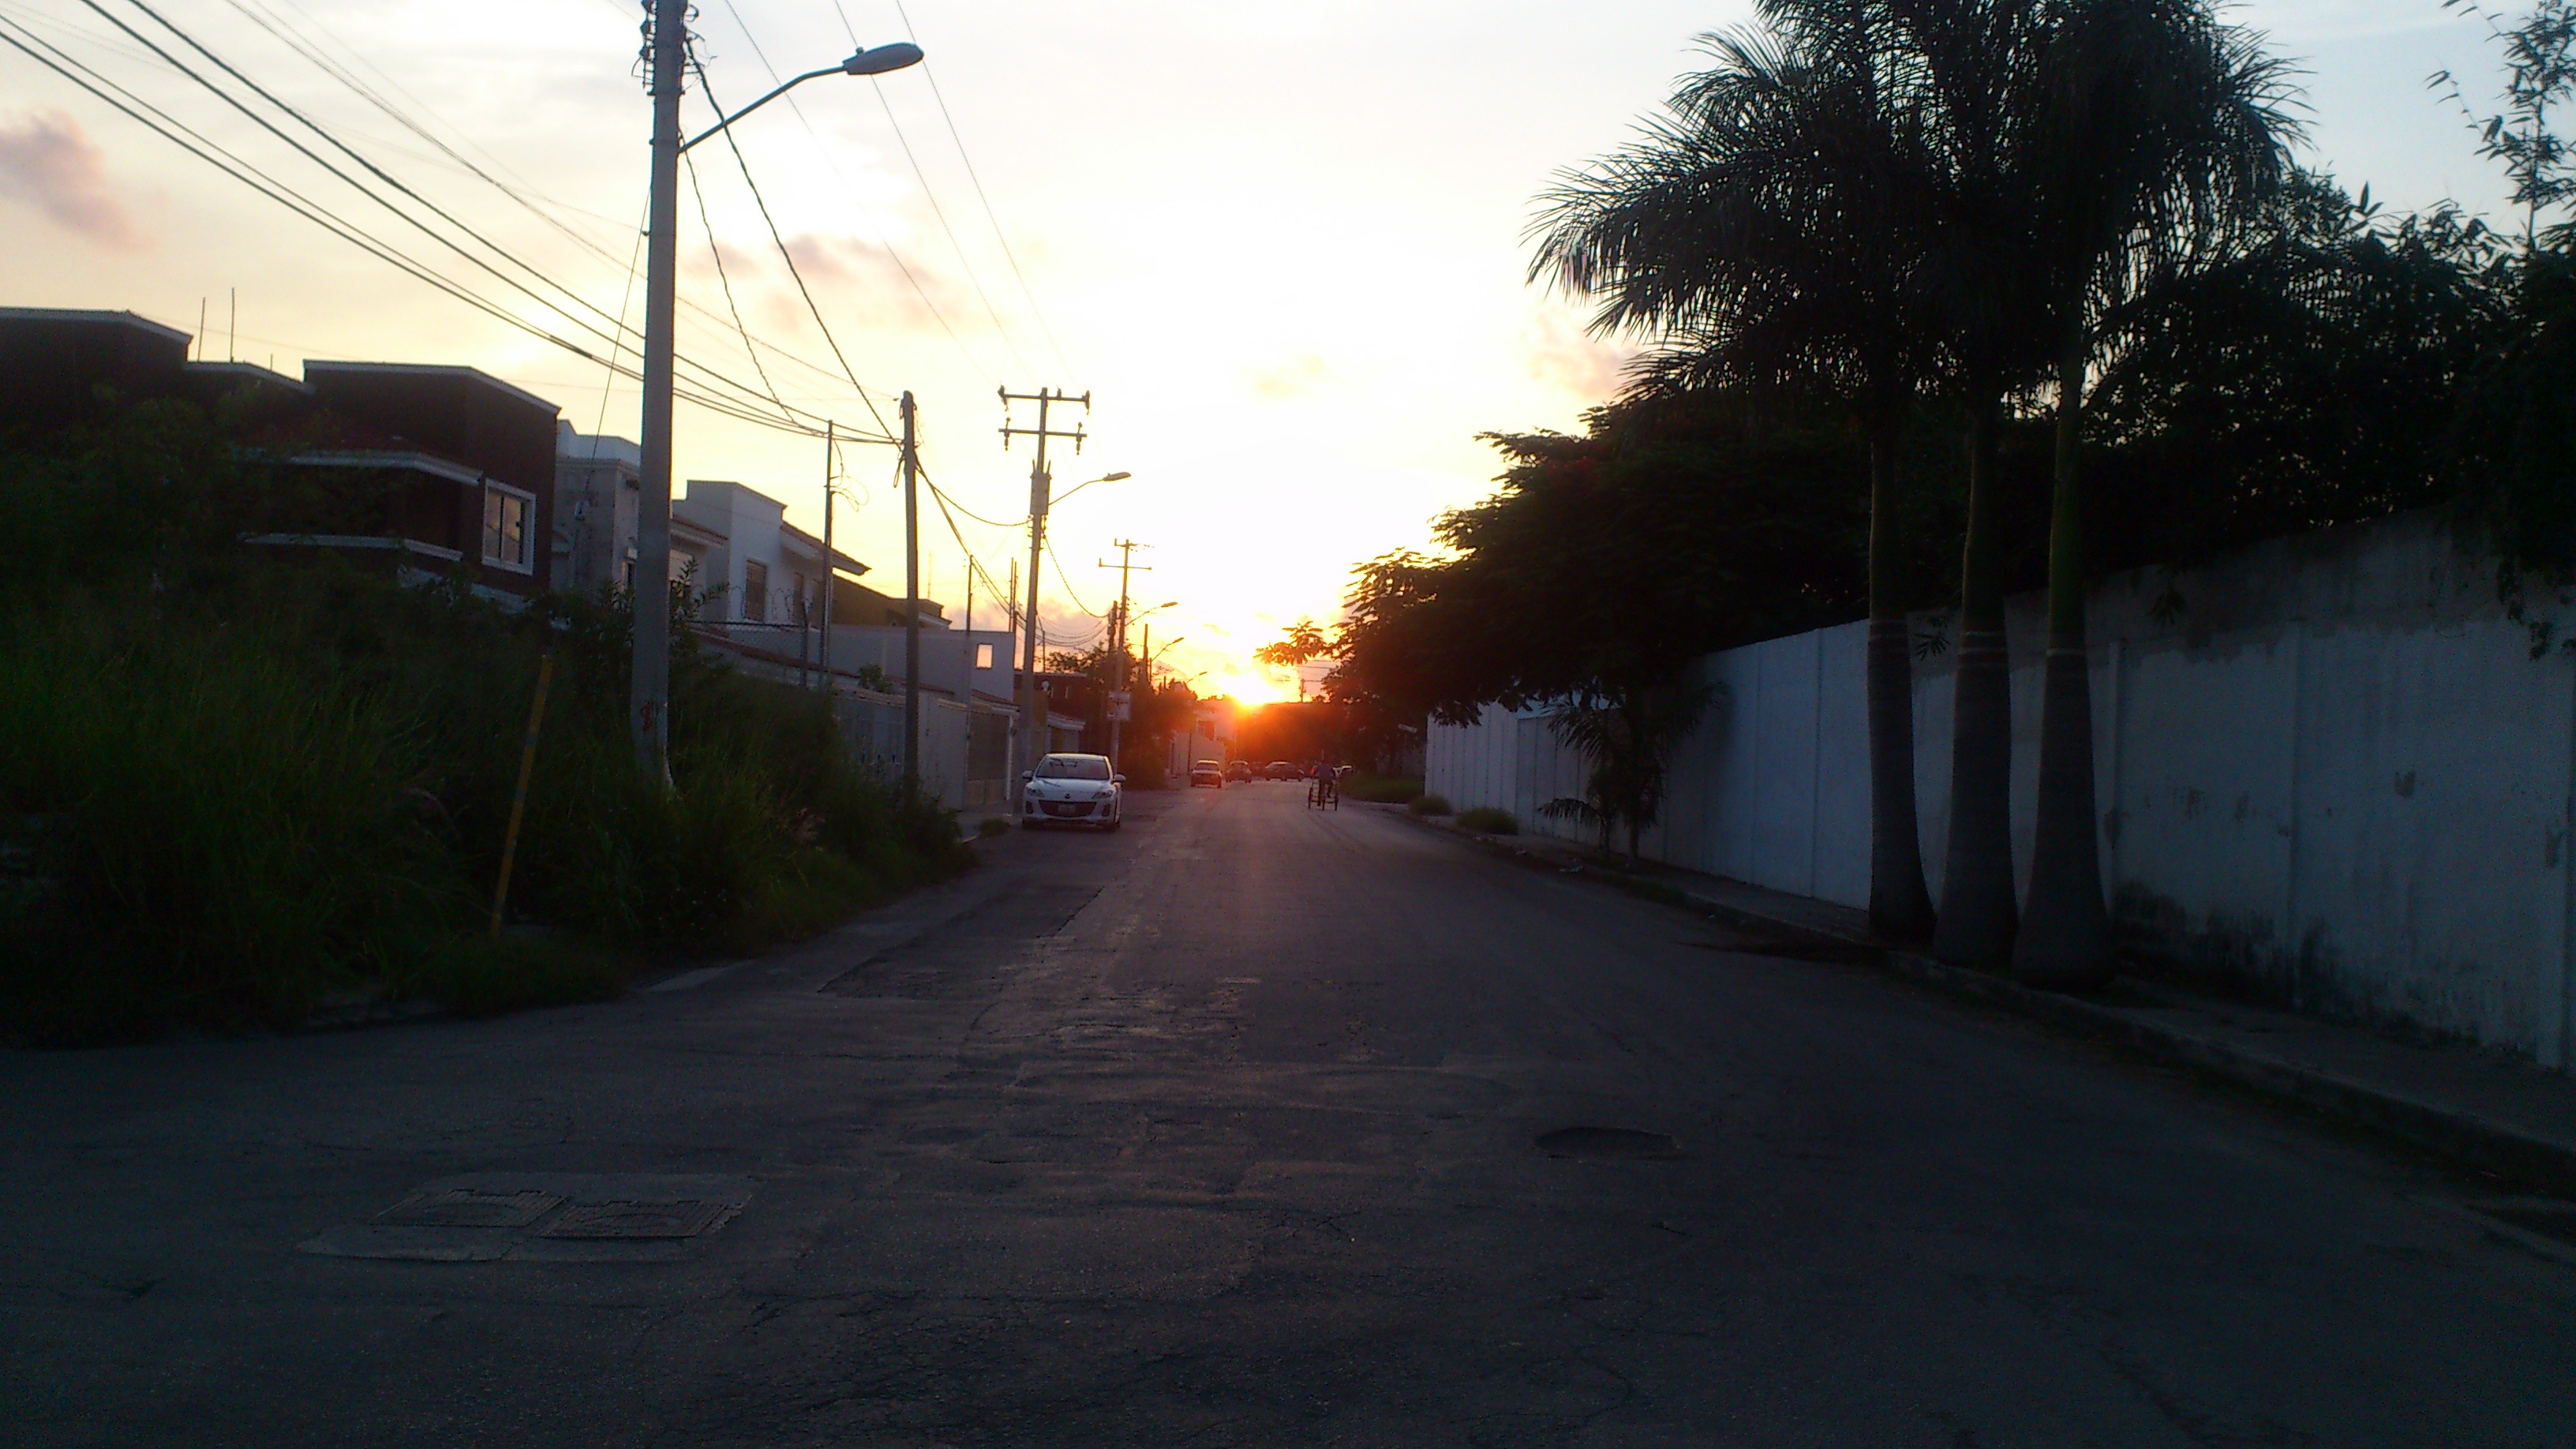
sunset, road, street, night, sunlight, morning, alley, asphalt, dusk, evening, shadow, darkness, street light, lane, lighting, infrastructure, road surface, residential area